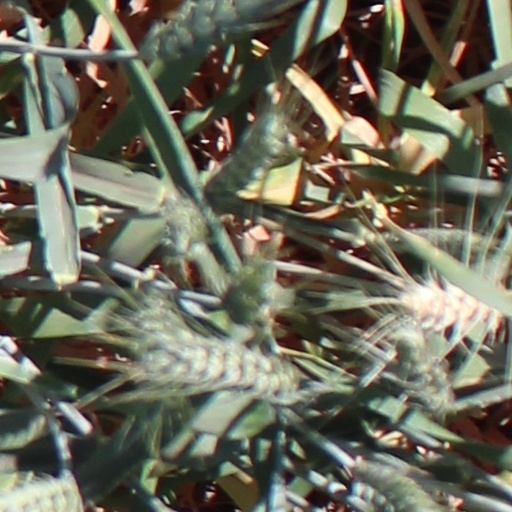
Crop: wheat